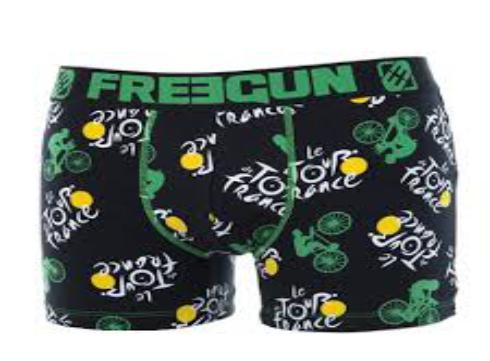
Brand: Freegun
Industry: Clothes